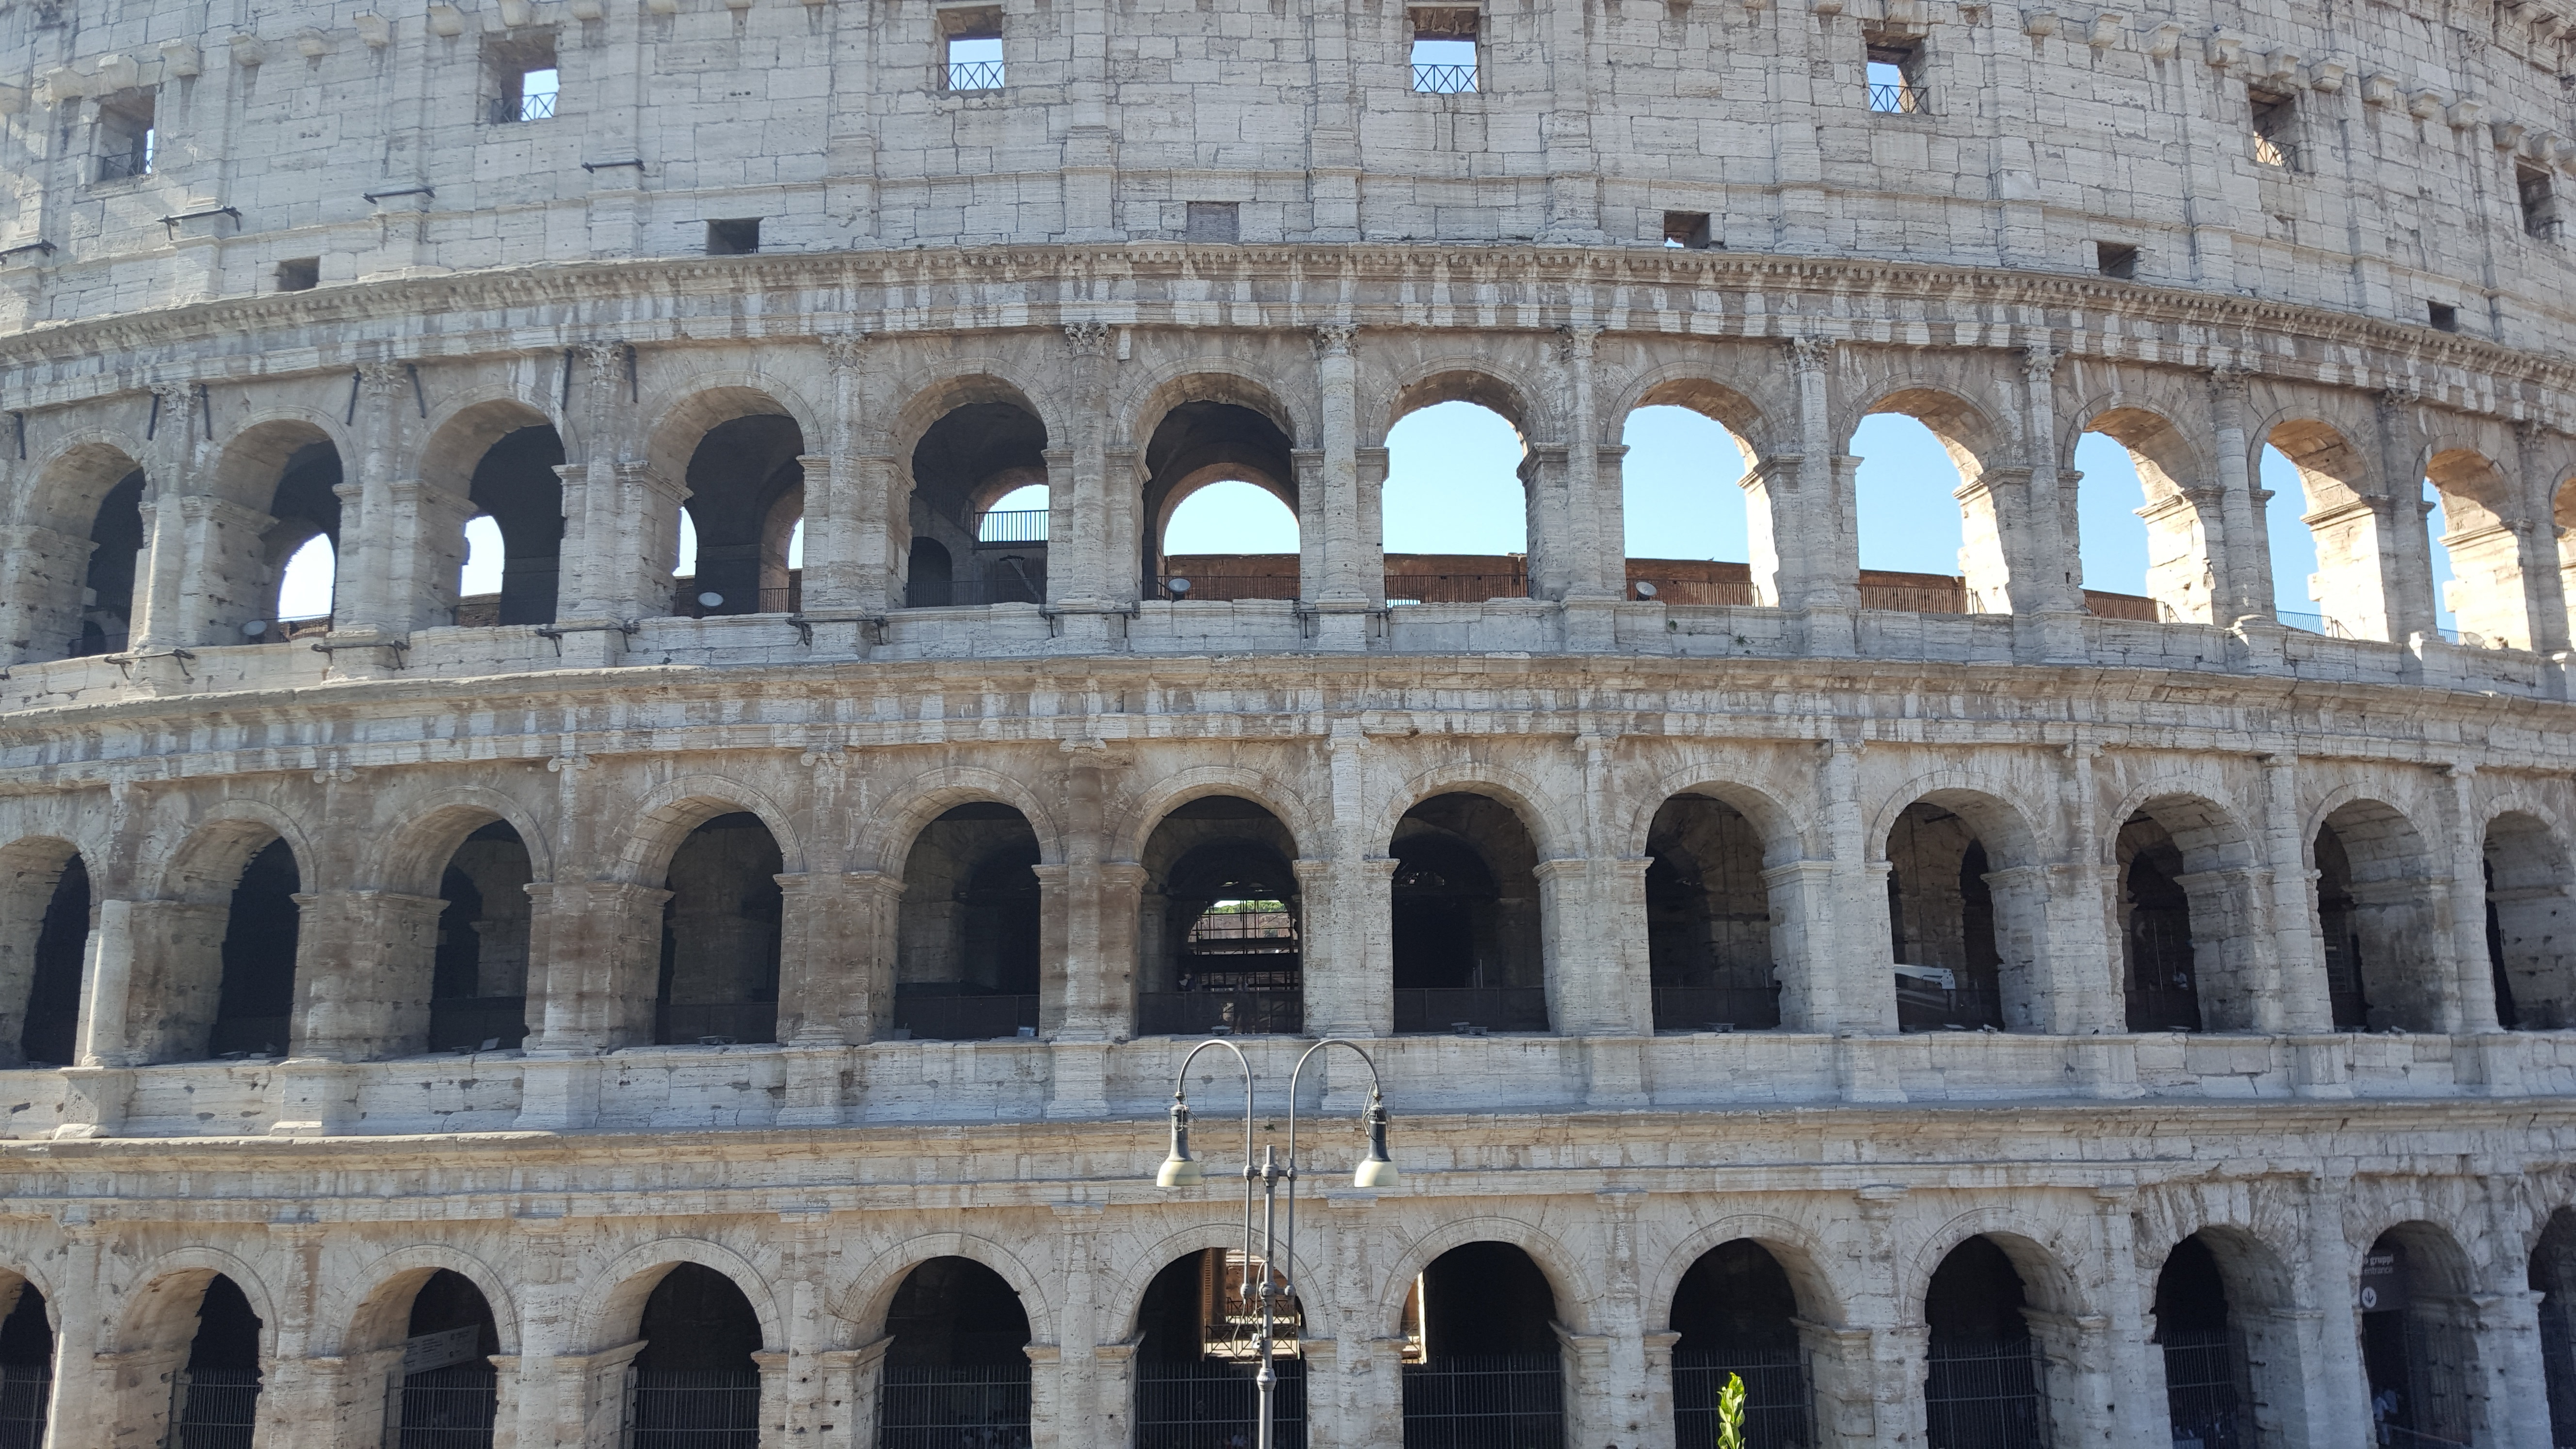
architecture, structure, building, palace, old, monument, arch, column, ancient, landmark, italy, historic, tourism, colosseum, rome, amphitheatre, roman, history, famous, arcade, italian, gladiator, ancient rome, aqueduct, coliseum, roman temple, ancient history, colosseo, ancient roman architecture